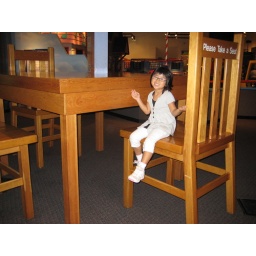
little girl on big chair in Seattle